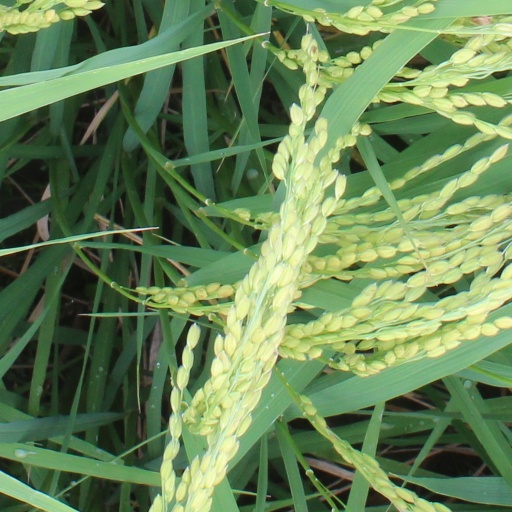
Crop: rice